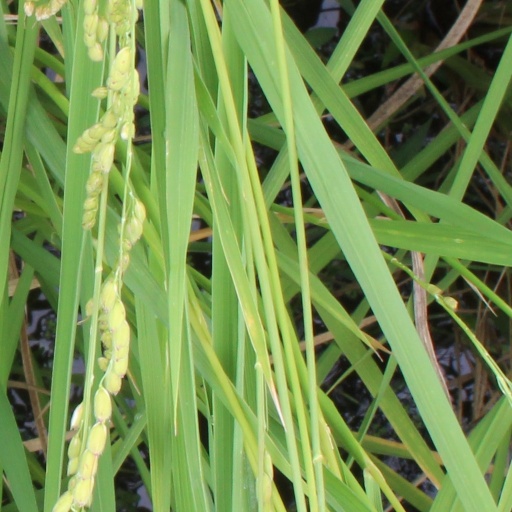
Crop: rice